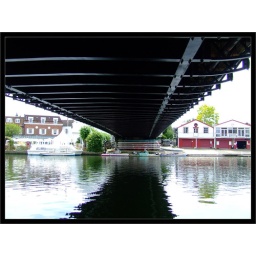
i was a bad boy i stepped over the fence to take this